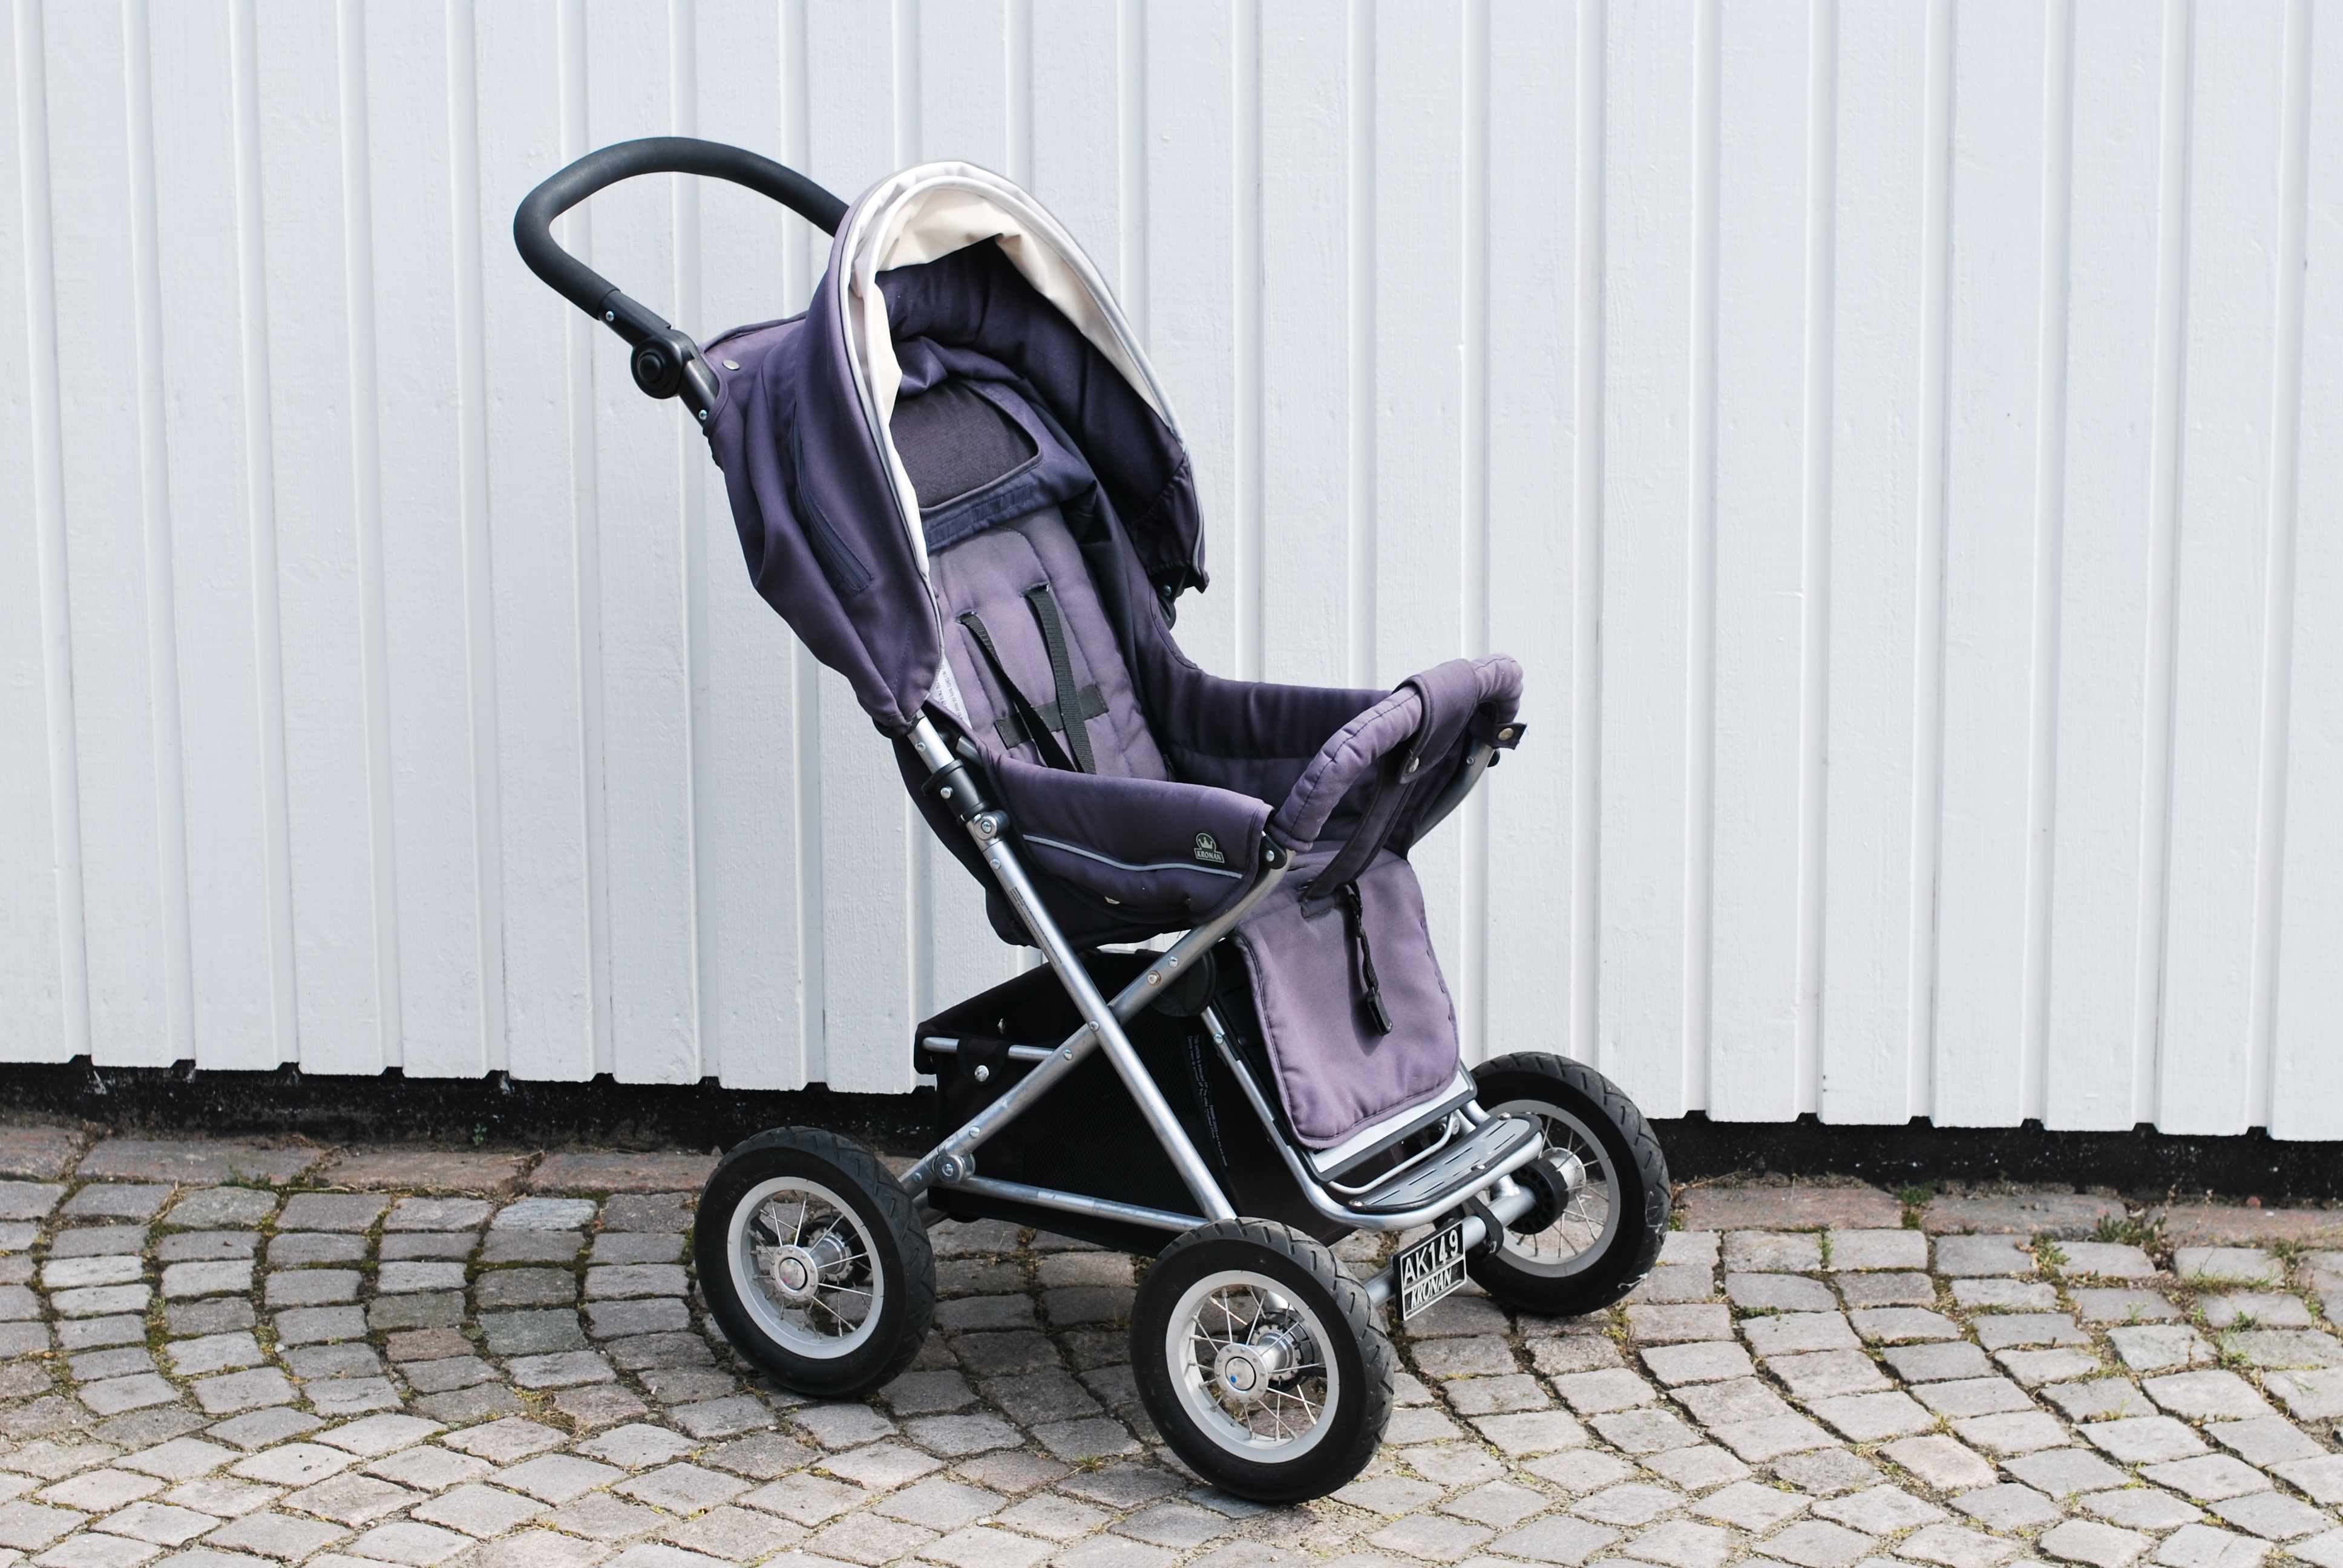
product, pram, family, toddler, stroller, baby carriage, baby products, motorized wheelchair